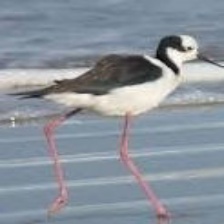
Species: BLACK NECKED STILT
Scientific name: HIMANTOPUS MEXICANUS